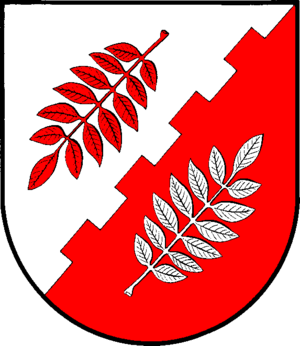
Altenhof (Sydslesvig)
Coat of arms of Altenhof / Celmerstorp
Altenhof er en landsby og kommune i det nordlige Tyskland, beliggende under Rendsborg-Egernførde kreds i Slesvig-Holsten.